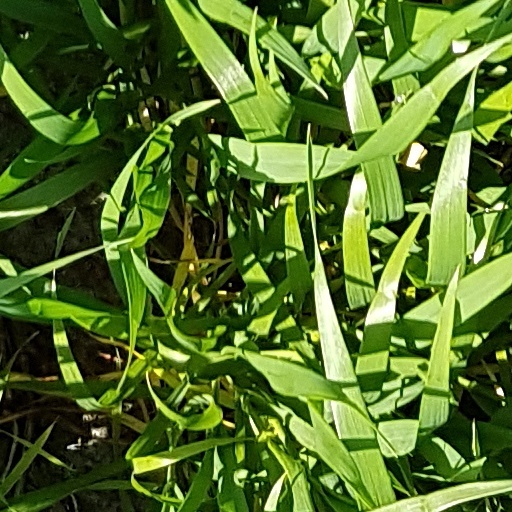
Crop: wheat